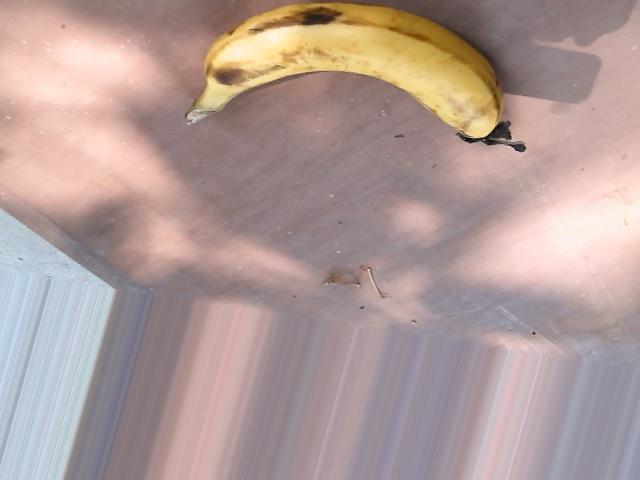
Label: Ripe_Banana